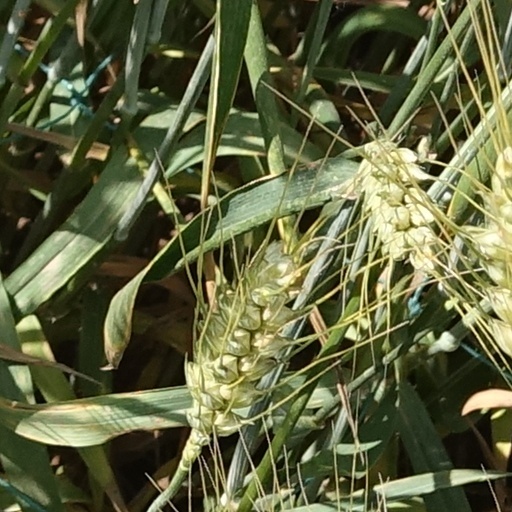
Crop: wheat